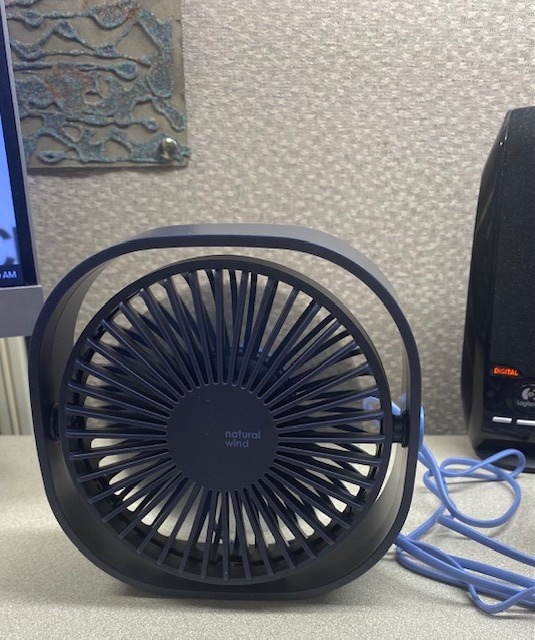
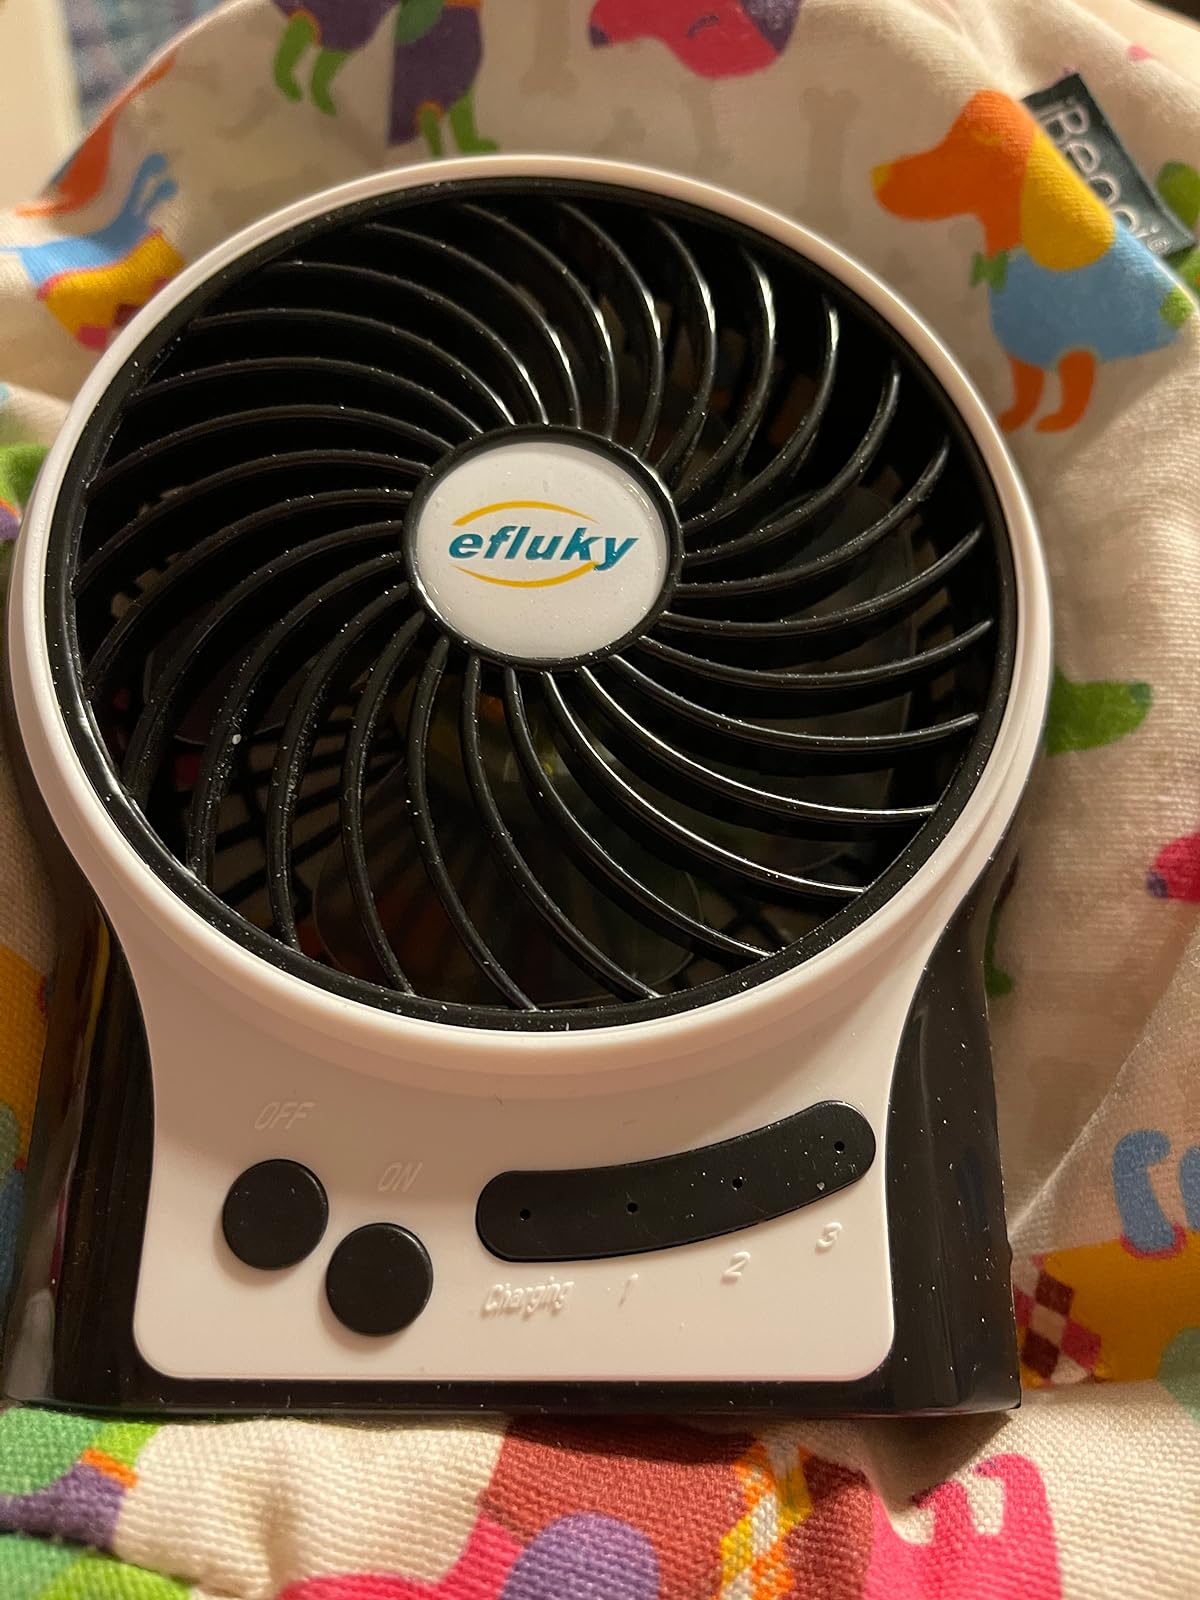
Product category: fan
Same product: no